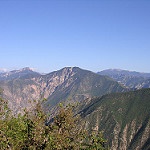
Label: mountain